Automobile Dacia

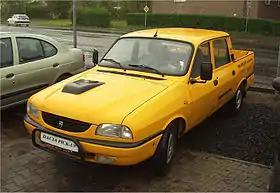
Dacia Pick-Up Double Cab 4X4

On 8 December 2006, the utility Dacia Pick-Up suffered the same fate. Although many improvements had been made in recent years, such as four-wheel drive, the introduction of a 1.9 diesel engine, the dashboard from the Dacia Solenza (also seen on the last 1310s) and wheels fastened by five studs as opposed to three, Romania's entry to the European Union effectively prevented the continued production of the old models. The assembly lines were remodelled and expanded to increase production of the Dacia Logan.